Volodymyr Vasylenko

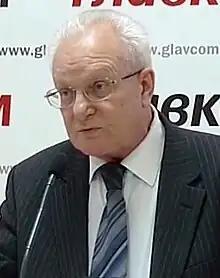
Vasylenko in 2014

Volodymyr Andriyovych Vasylenko (16 January 1937 – 9 October 2023) was a Ukrainian diplomat who twice served as Ambassador Extraordinary and Plenipotentiary of Ukraine.